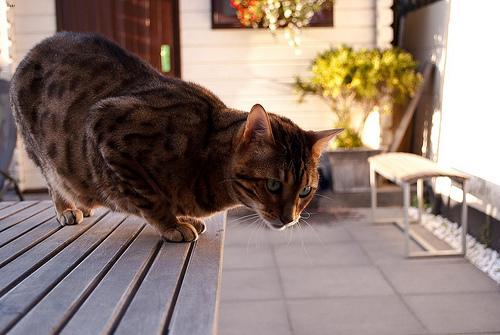
Breed: Bengal